John Marshall House Museum

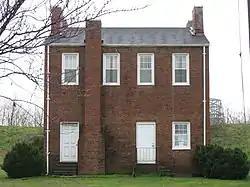
The recreated John Marshall House

The John Marshall House Museum is a historic house museum located in Old Shawneetown, Illinois. The museum is a historically inaccurate (the original had a straight staircase, the reproduction a spiral one, for example) reproduction of the John Marshall House, which was located at the site until 1974; the original house was demolished so that the reproduction could be constructed. The original house was built in the early 19th century for banker John Marshall, who ran the first bank in the Illinois Territory. At the time of its demolition, the house was one of the oldest surviving brick buildings in Illinois.